The Comeback Trail (2020 film)

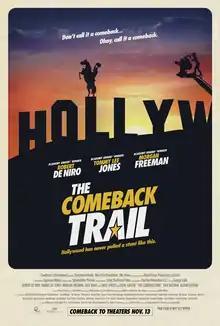
Release poster

The Comeback Trail is a 2020 American crime comedy film directed by George Gallo and written by Gallo and Josh Posner, based on the 1982 film of the same name by Harry Hurwitz. It stars Robert De Niro, Tommy Lee Jones, Morgan Freeman, Zach Braff, and Emile Hirsch.